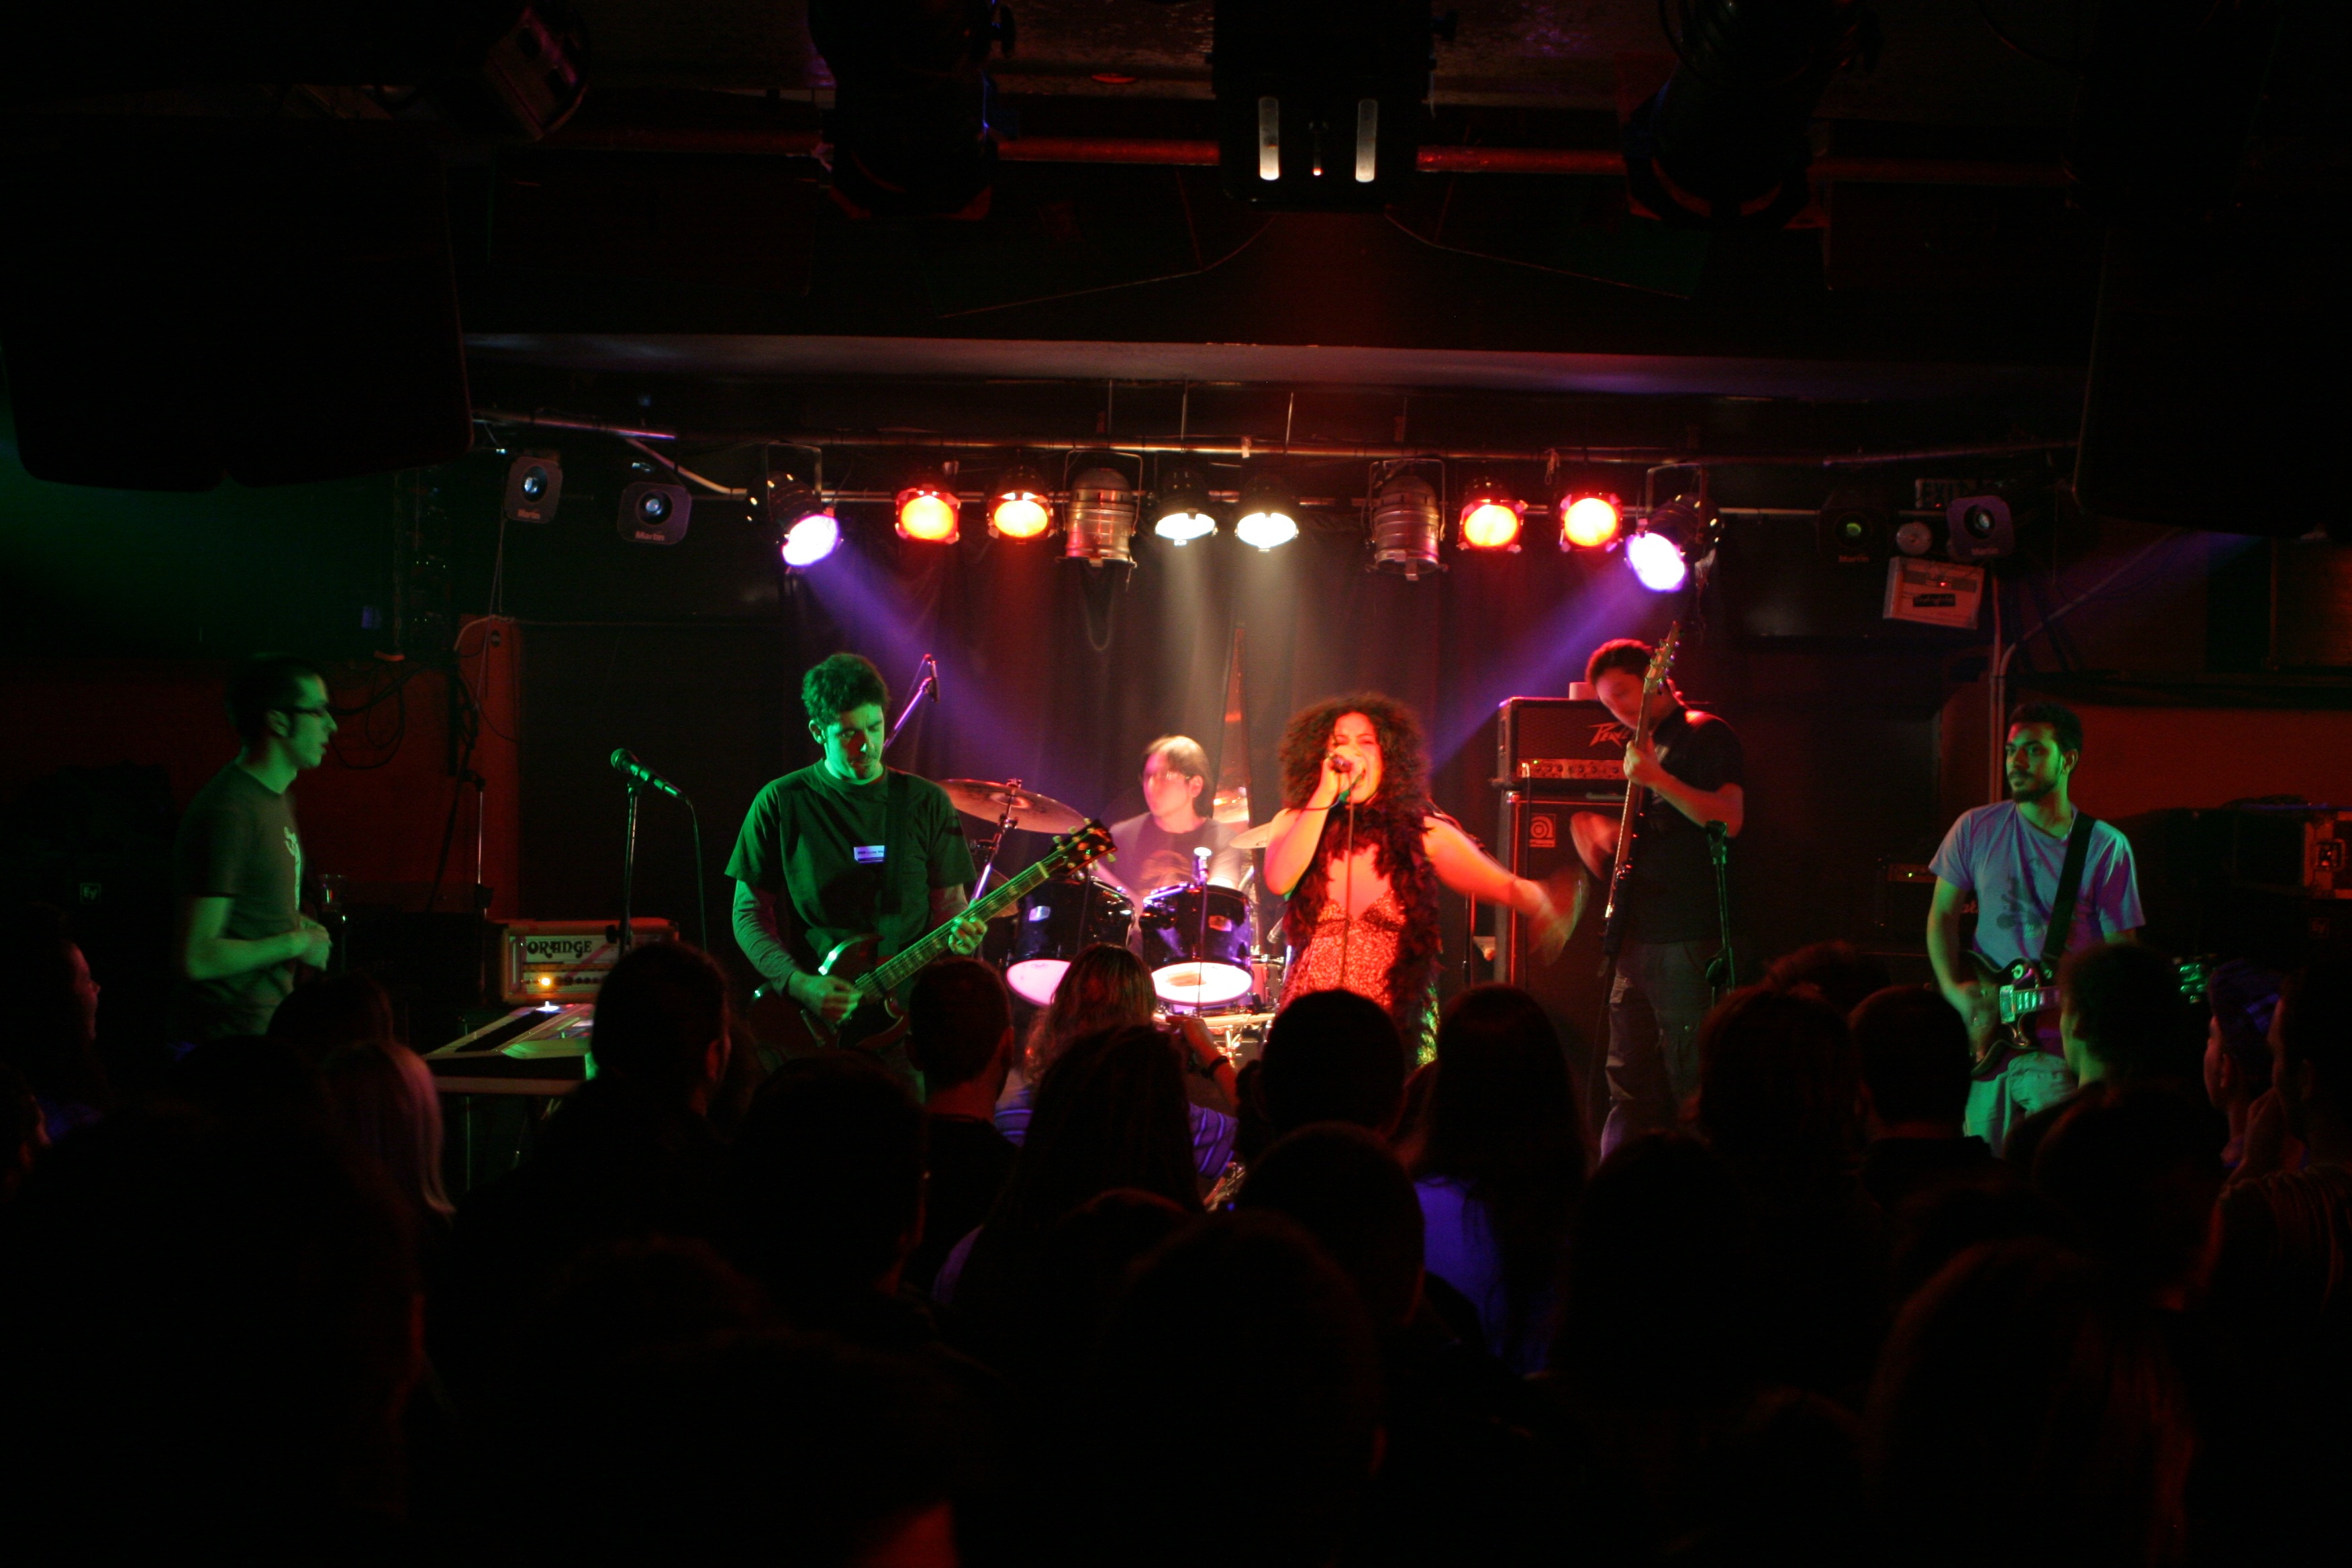
rock, music, guitar, crowd, concert, band, audience, live, performance art, stage, performance, sound, musicians, entertainment, performing arts, rock concert, musical theatre